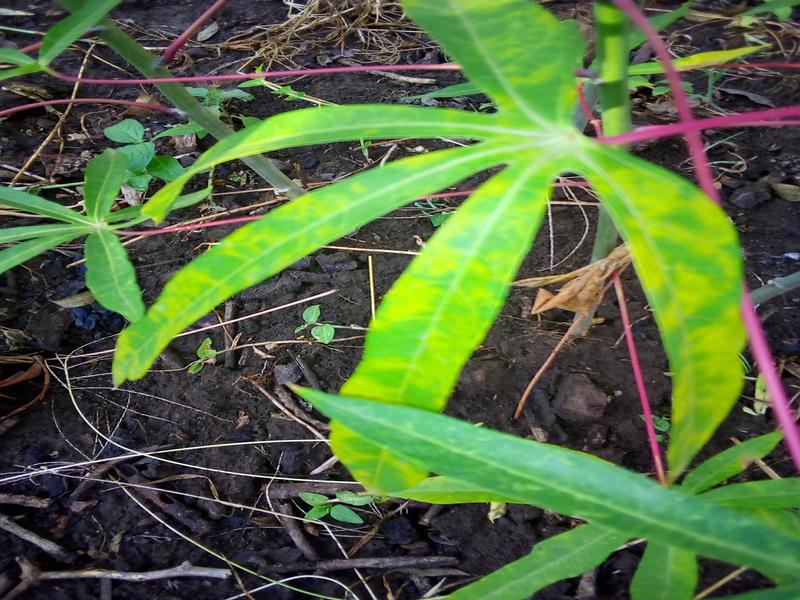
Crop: cassava
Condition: brown_streak_disease